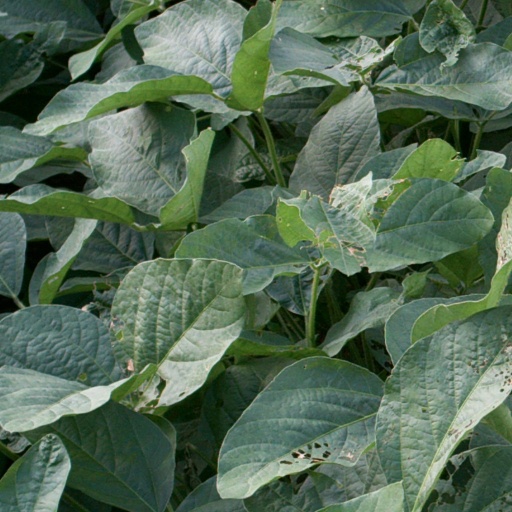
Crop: soybean